Roy Orbison

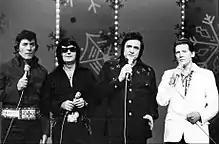
Carl Perkins, Roy Orbison, Johnny Cash, and Jerry Lee Lewis in a televised 1977 Christmas special

Orbison continued recording albums in the 1970s, but his career stagnated during this decade. At the beginning of the decade, Orbison started to wear his hair straight, instead of combing it back. He would wear it like this for the rest of his life.. In 1974, he switched record labels from MGM to Mercury Records for a one-album deal. Although the peak of his success was over, his single "Penny Arcade" was number one in Australia for many weeks and "Too Soon to Know" reached number three in England. His fortunes sank so low in America that his concerts were mostly empty, such as the concert at Cincinnati Gardens that he played on his 40th birthday in April 1976. Peter Lehman observed that Orbison's absence was a part of the mystery of his persona: "Since it was never clear where he had come from, no one seemed to pay much mind to where he had gone; he was just gone." However, several artists released popular covers of his songs. Orbison's version of "Love Hurts" was remade by Gram Parsons and Emmylou Harris, again by hard rock band Nazareth, and by Jim Capaldi. Sonny James' version of "Only the Lonely" reached number one on the country music charts. Bruce Springsteen ended his concerts with Orbison songs, and Glen Campbell had a minor hit with a remake of "Dream Baby".